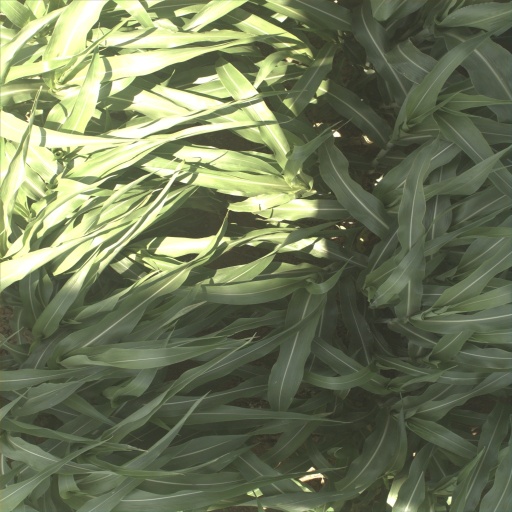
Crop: sorghum